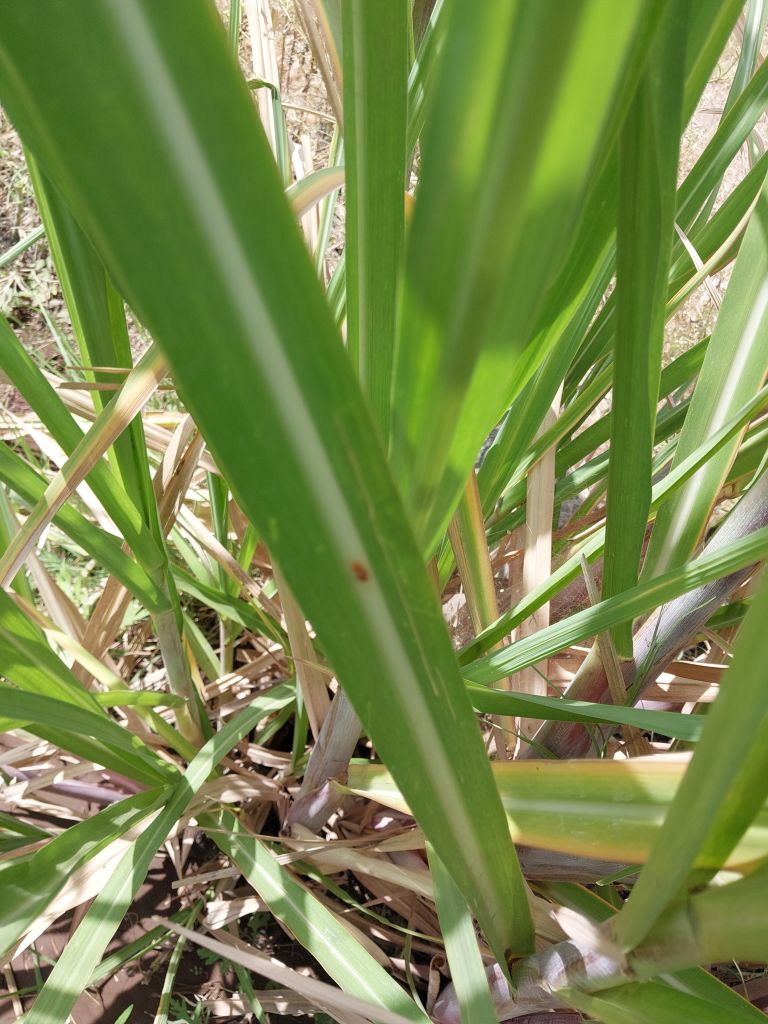
Label: Brown Spot